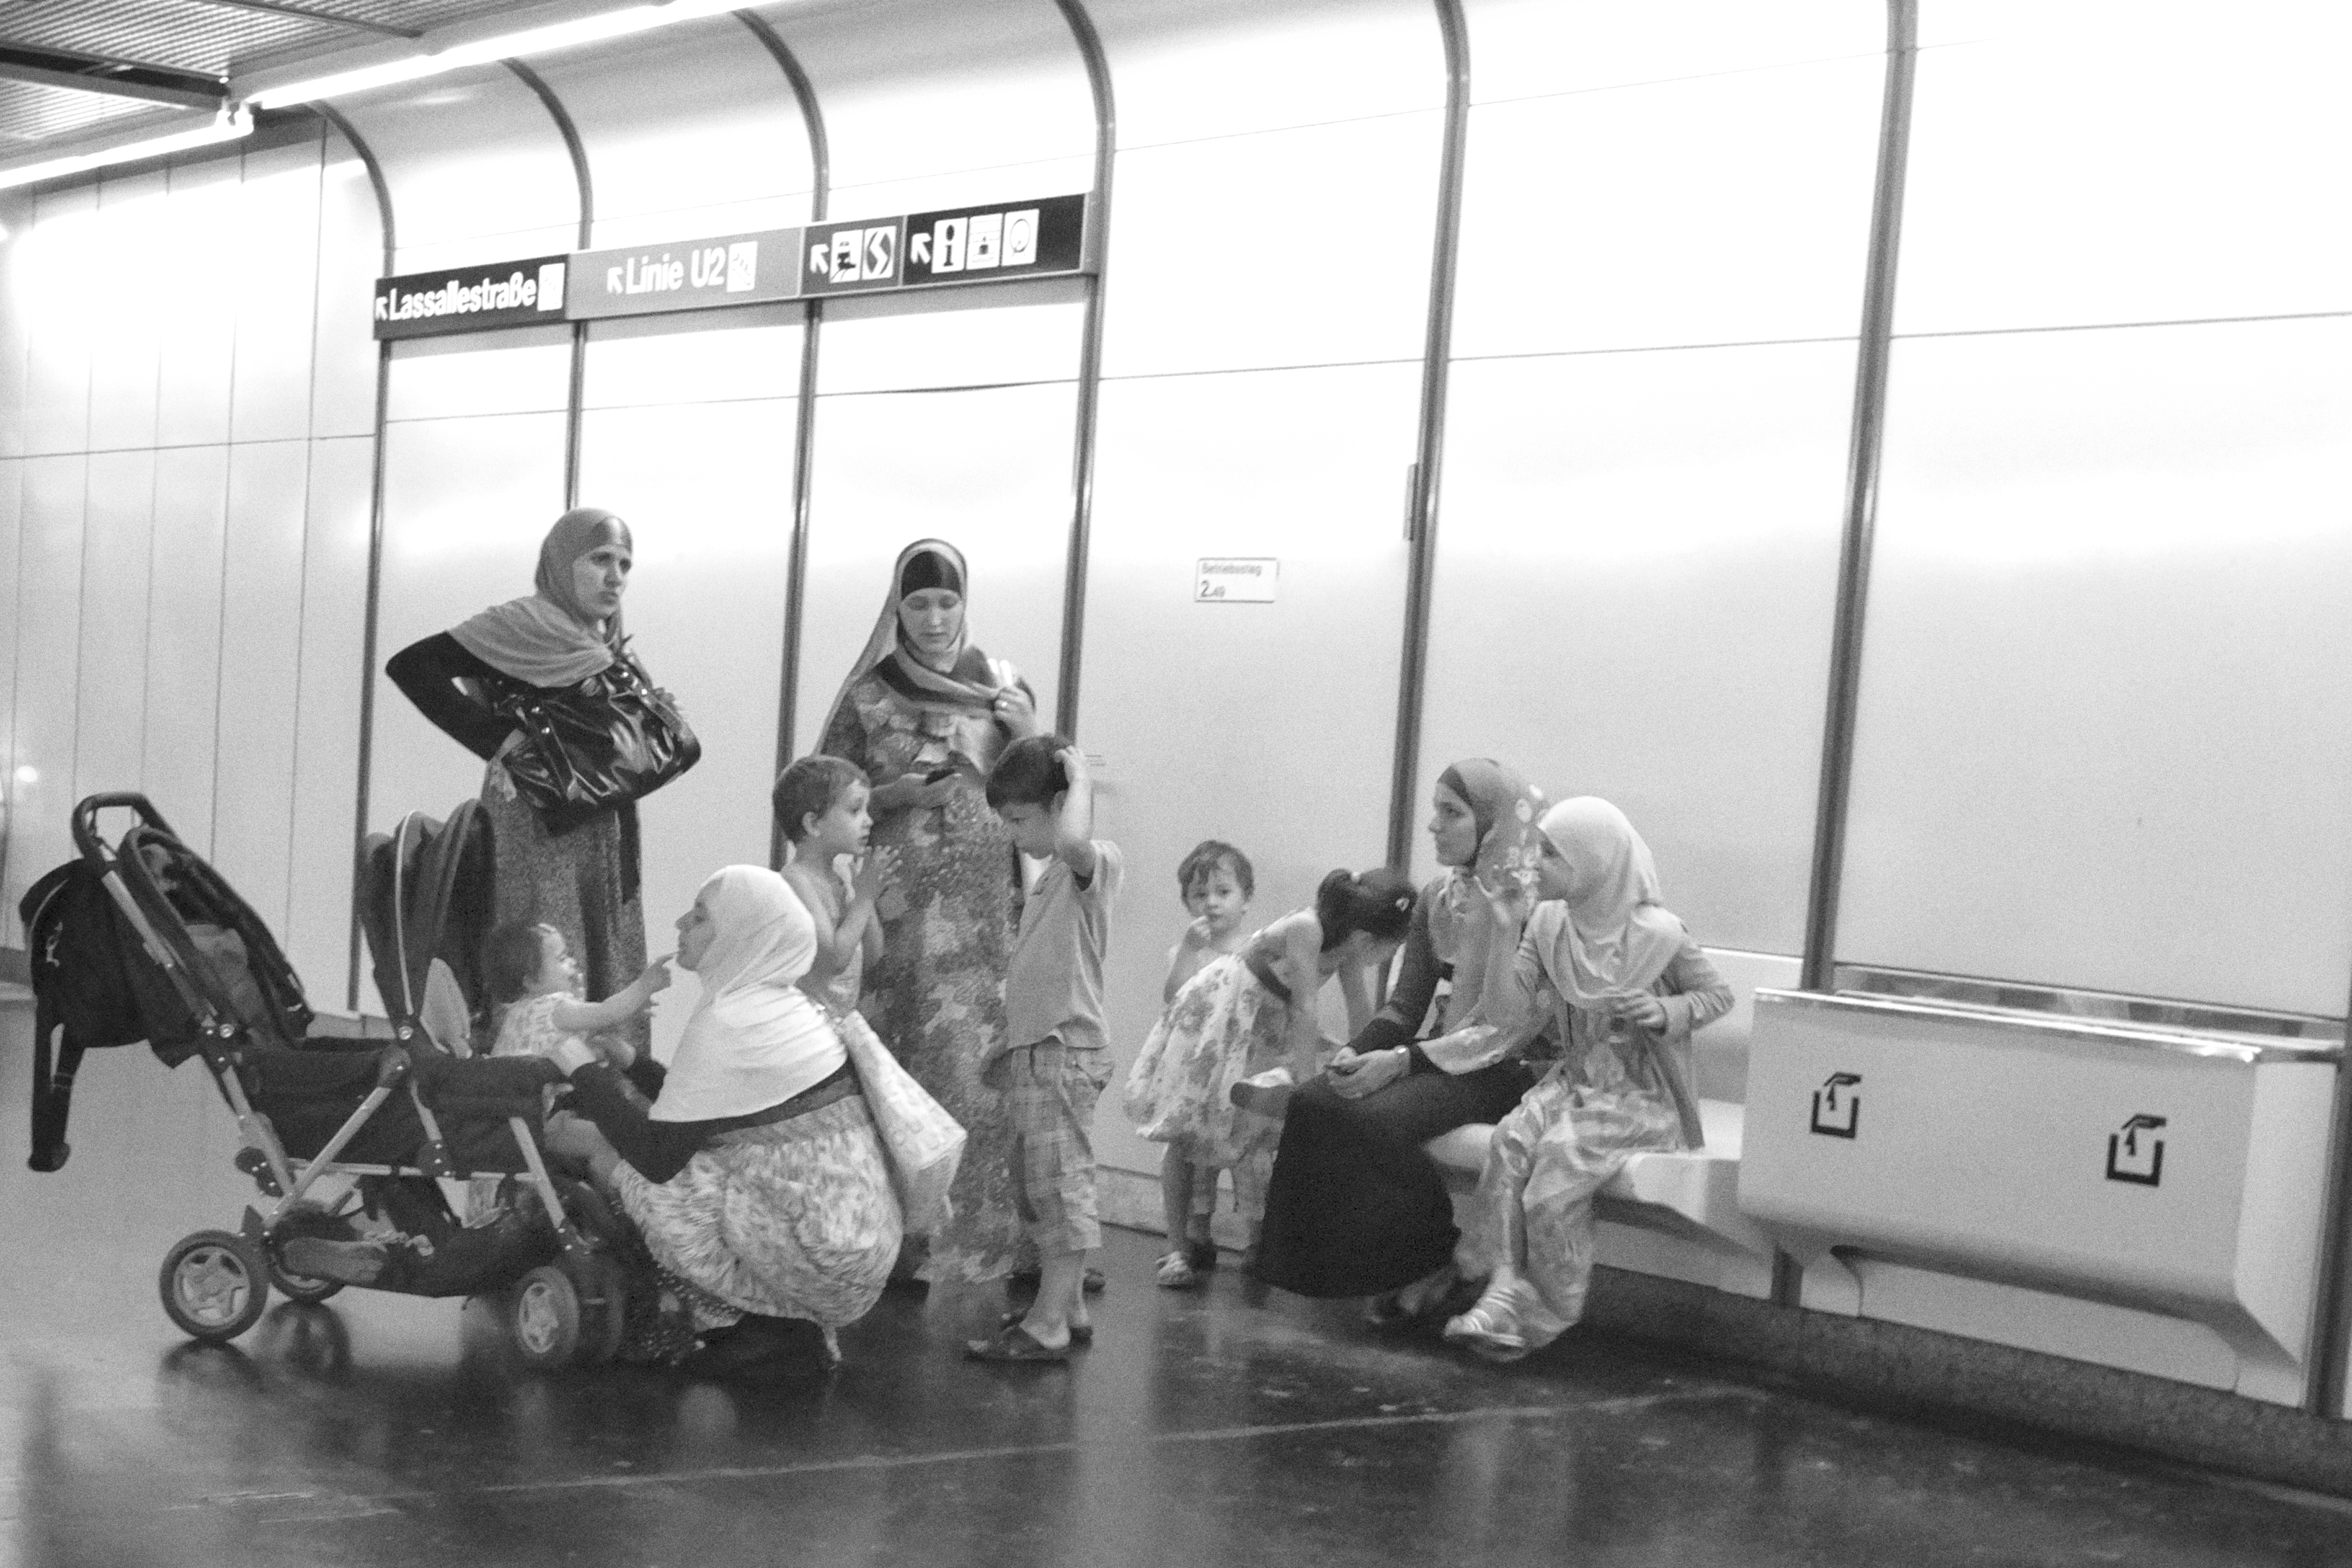
street, urban, fujifilm, aviation, bw, blackwhite, vienna, x100, fuji, wien, finepixx100